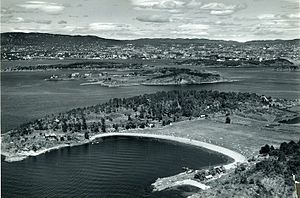
Langøyene
Langøyene med badestranden (foran), 1952.